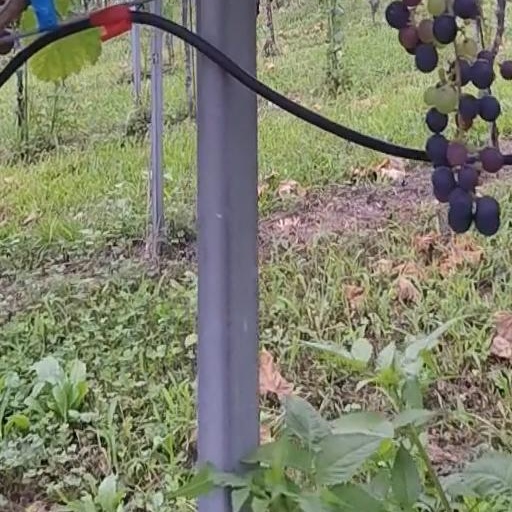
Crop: grape